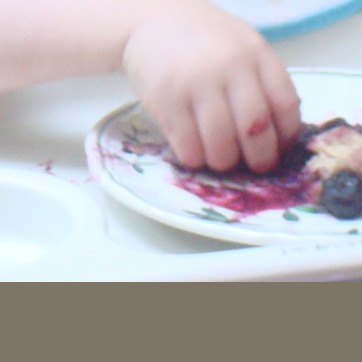
Material: plastic